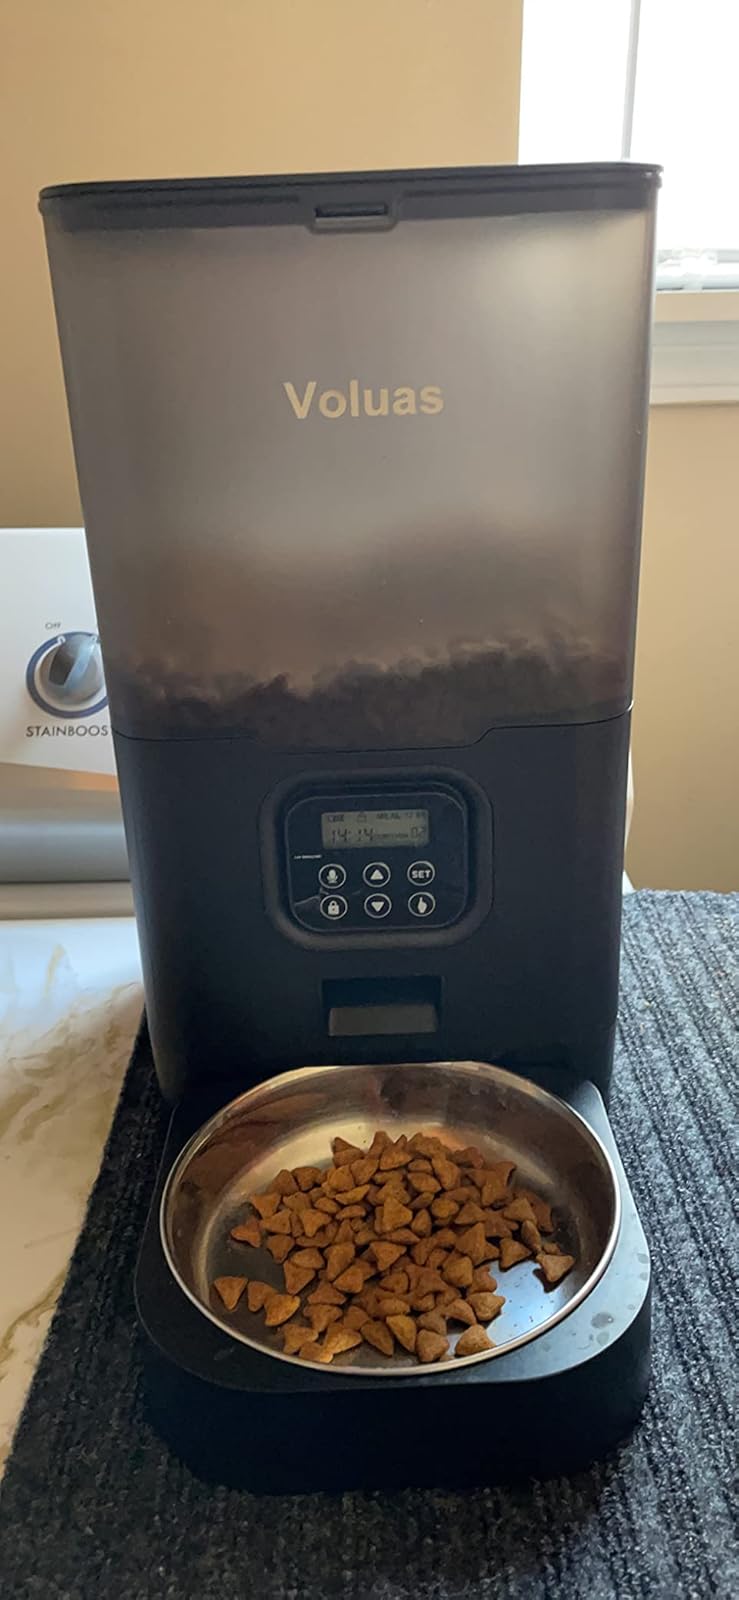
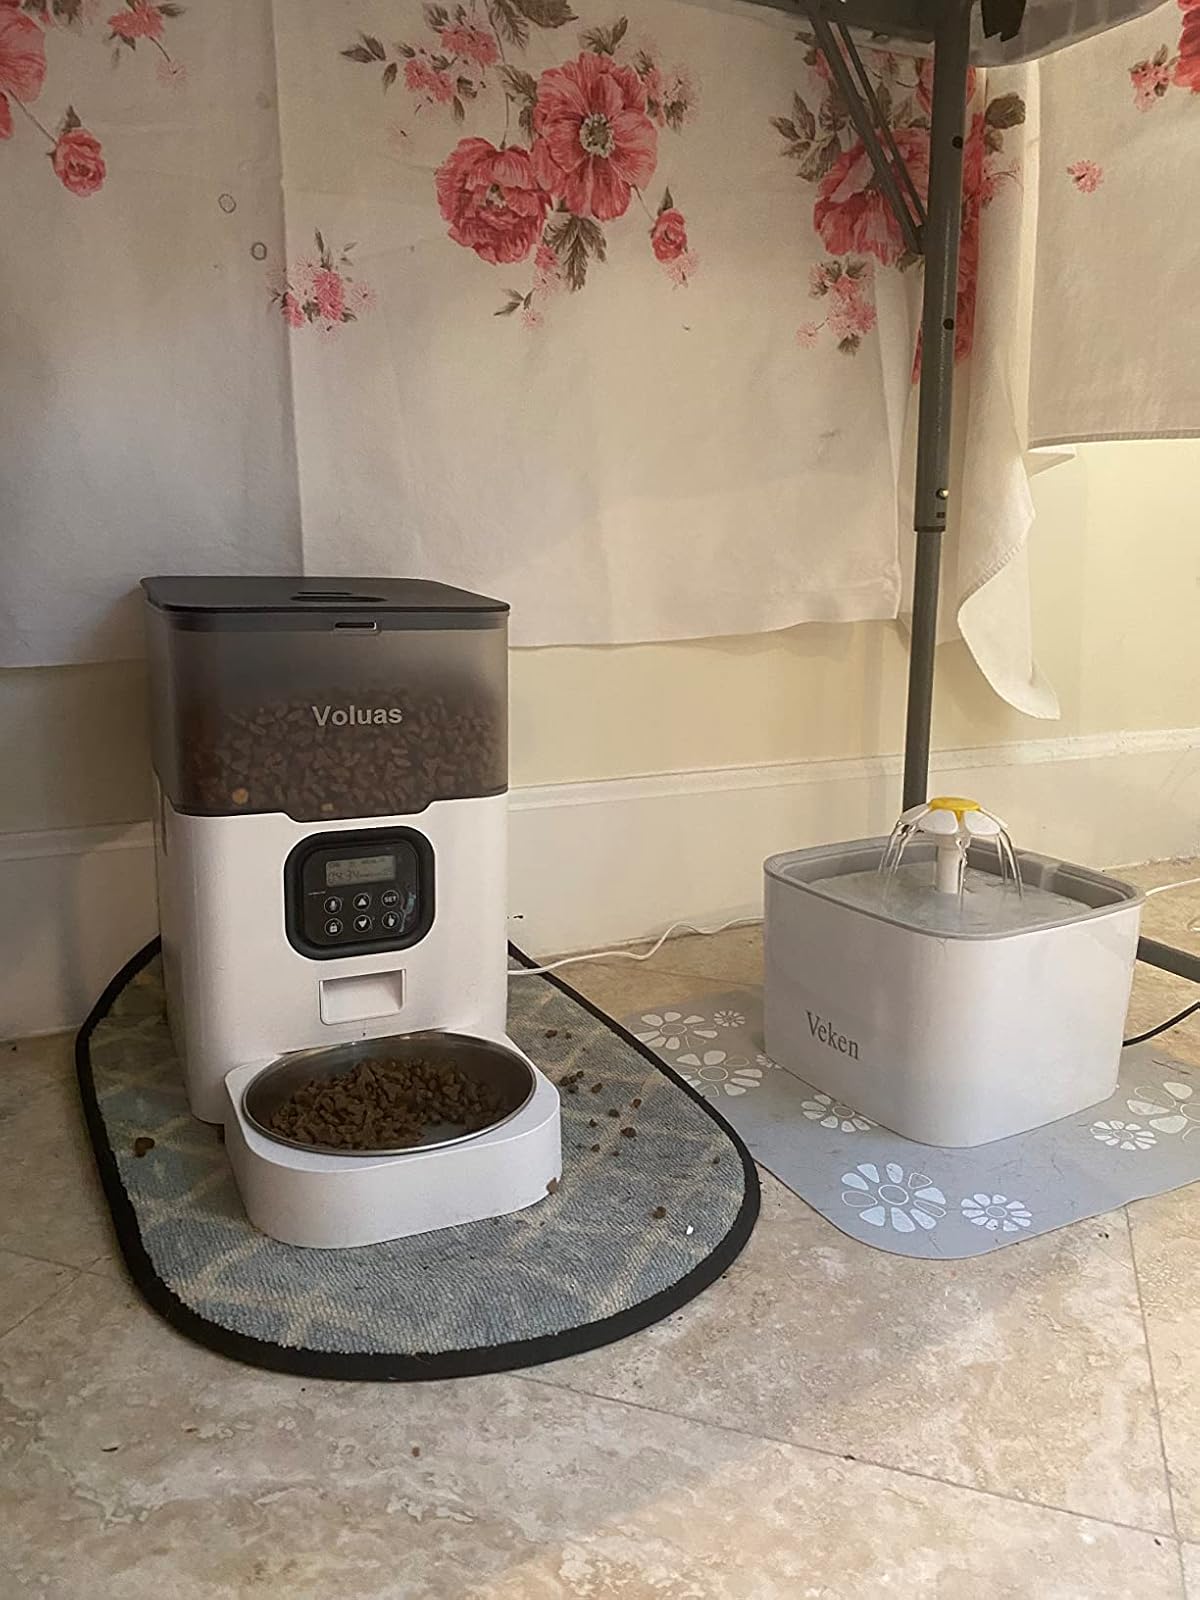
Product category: items_feeder
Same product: no